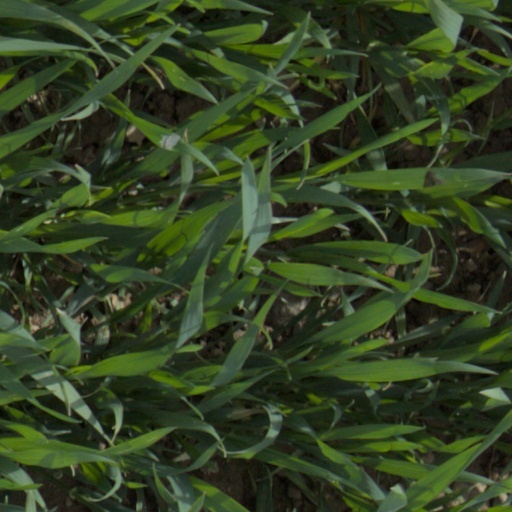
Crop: wheat